Lewis Craig Humphrey

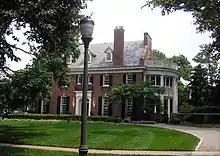
Humphrey-McMeekin House

In 1914, he and his wife commissioned the design by Gray and Wischmeyer of their home in The Highlands. The house, built by the Alfred Struck Company is known as the Humphrey-McMeekin House and was placed on the National Register of Historic Places in 1983. The couple had two daughters and two sons.